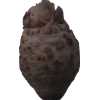
Label: celery